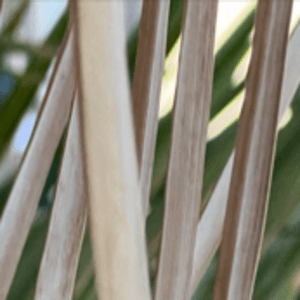
Label: Potassium Deficiency